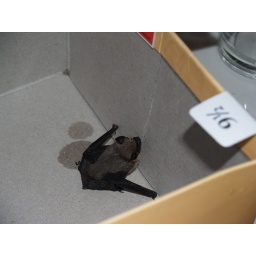
Tiny bat in a box that used to house size 9 1/2 shoes.